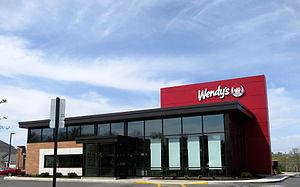
The Wendy's Company est une chaîne américaine de restauration rapide fondée le 15 septembre 1969, à Columbus, par l'homme d'affaires Dave Thomas.